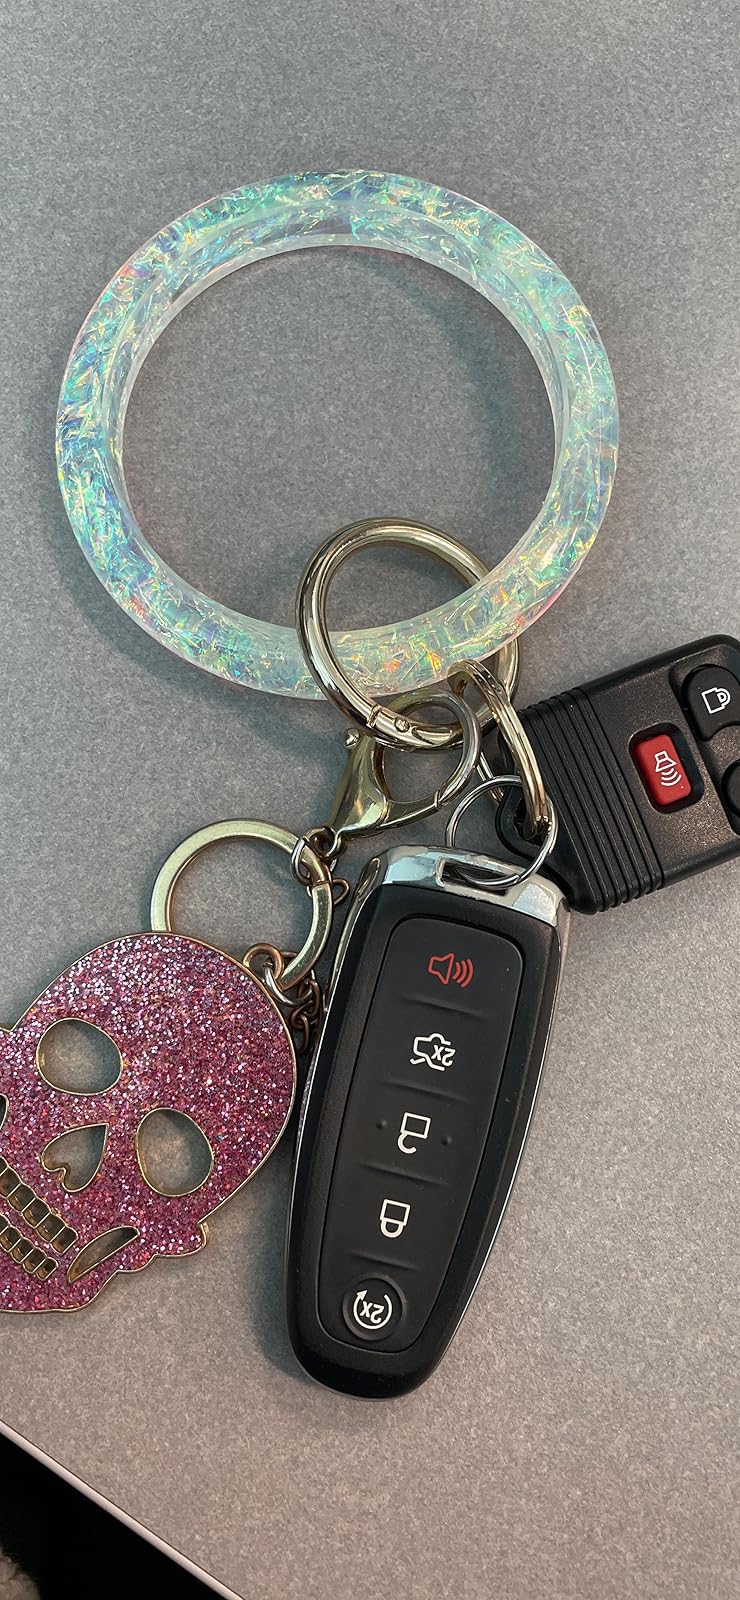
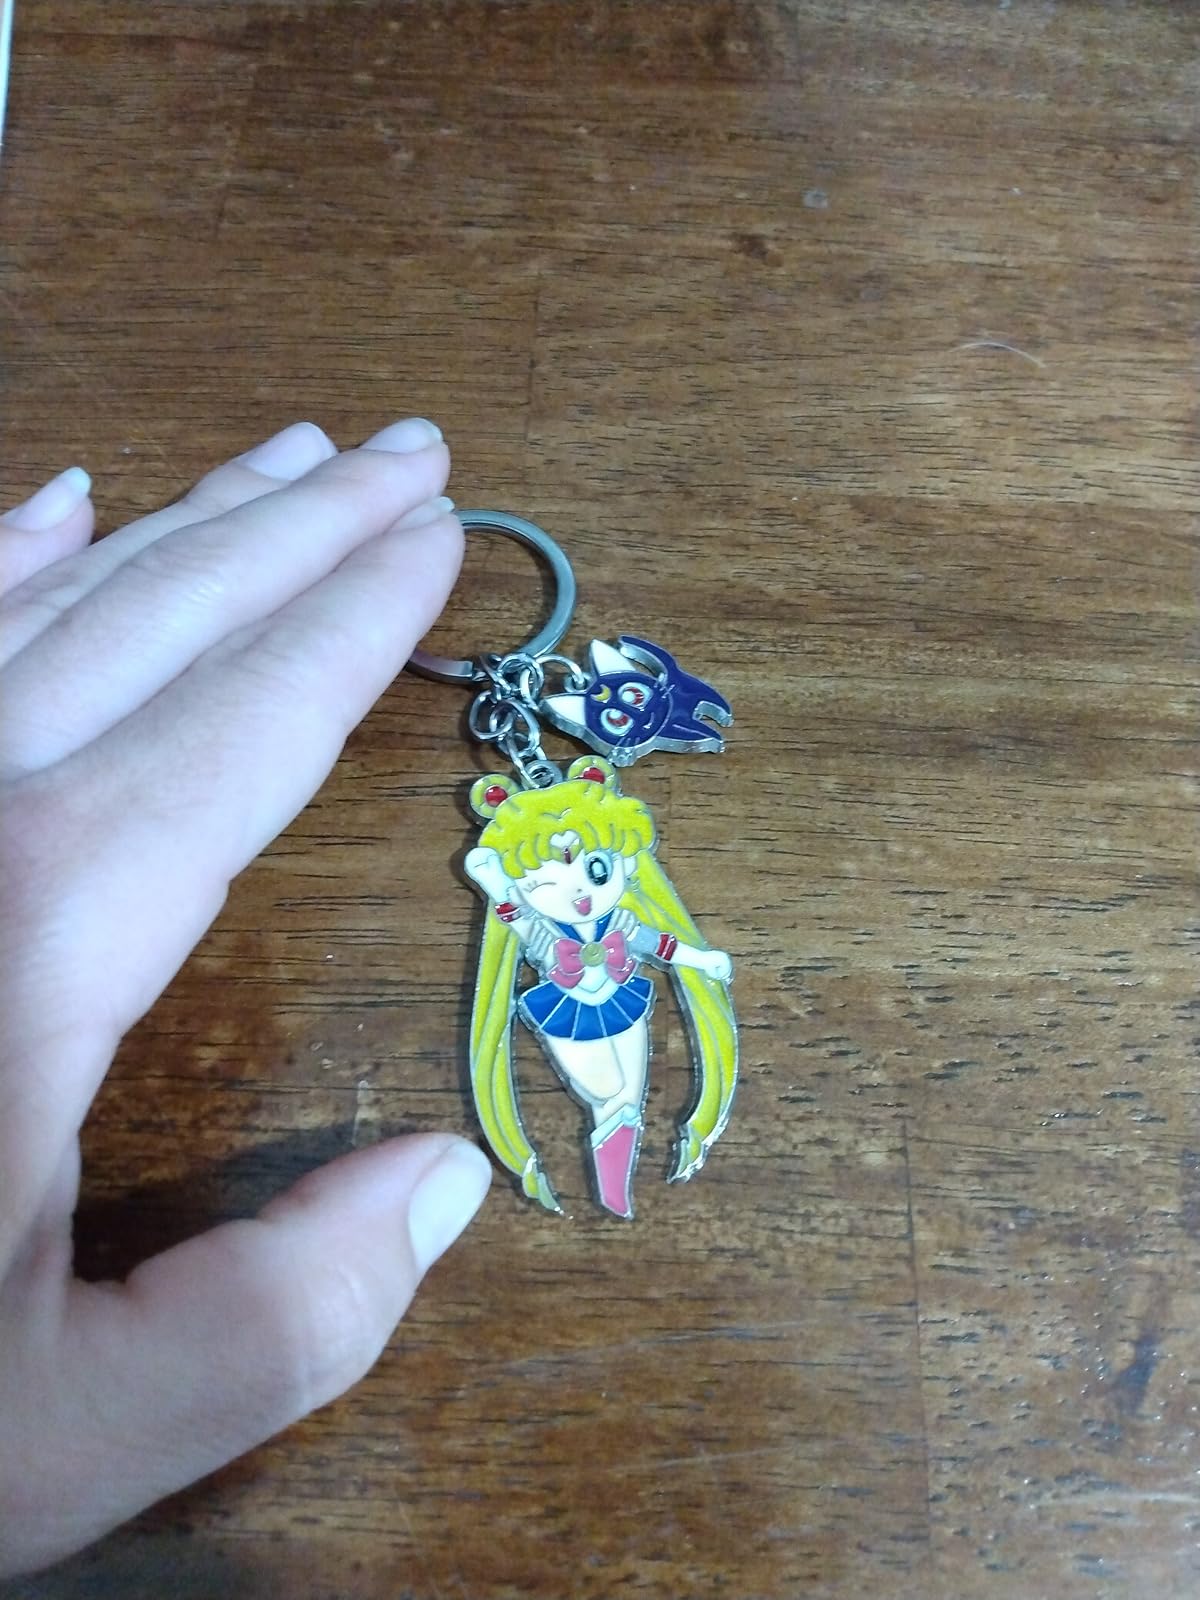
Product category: accessories_keychain
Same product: no